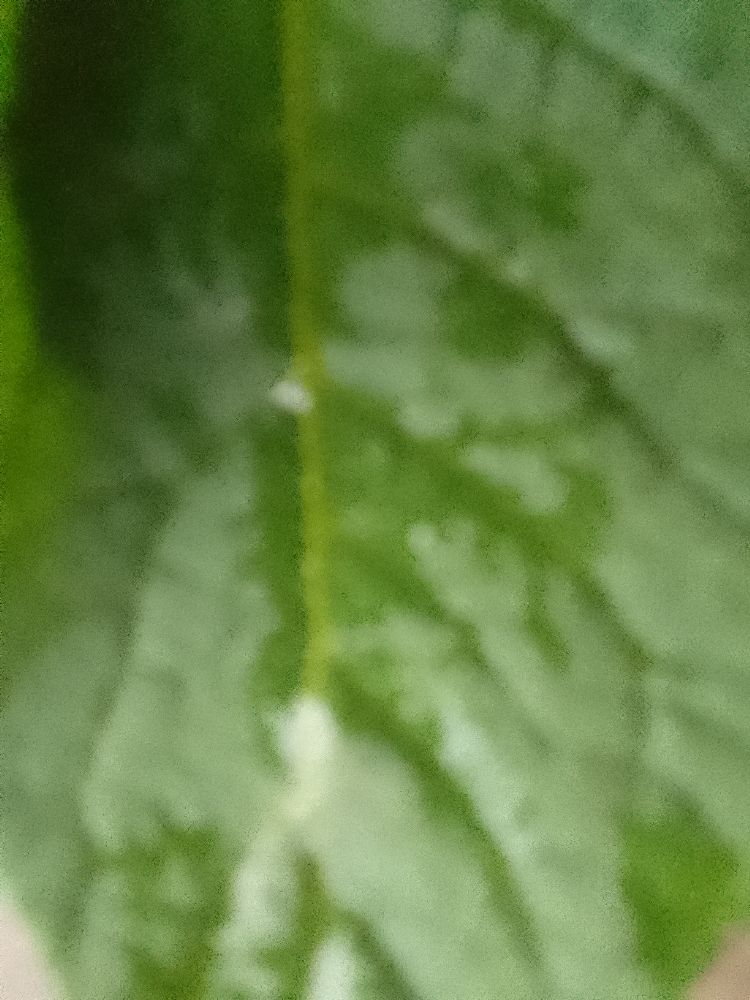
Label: Healthy